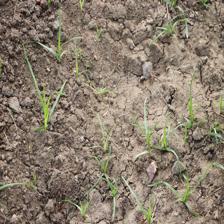
Label: Grass